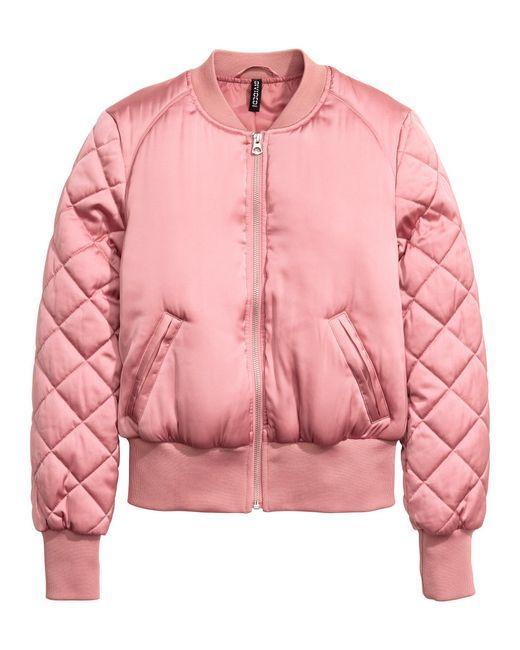
Damen rosa gesteppte Bomberjacke lässig